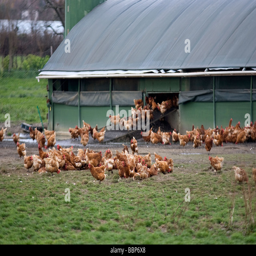
free - range chickens on a farm